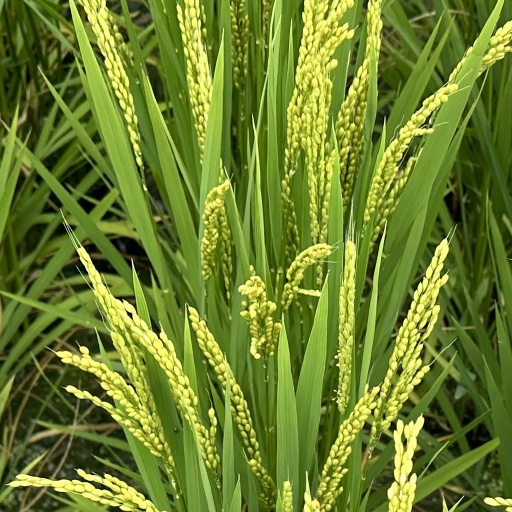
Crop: rice